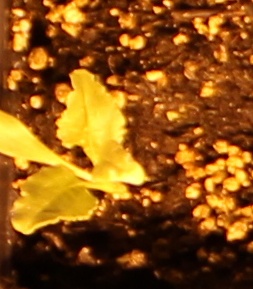
Label: Sugar beet